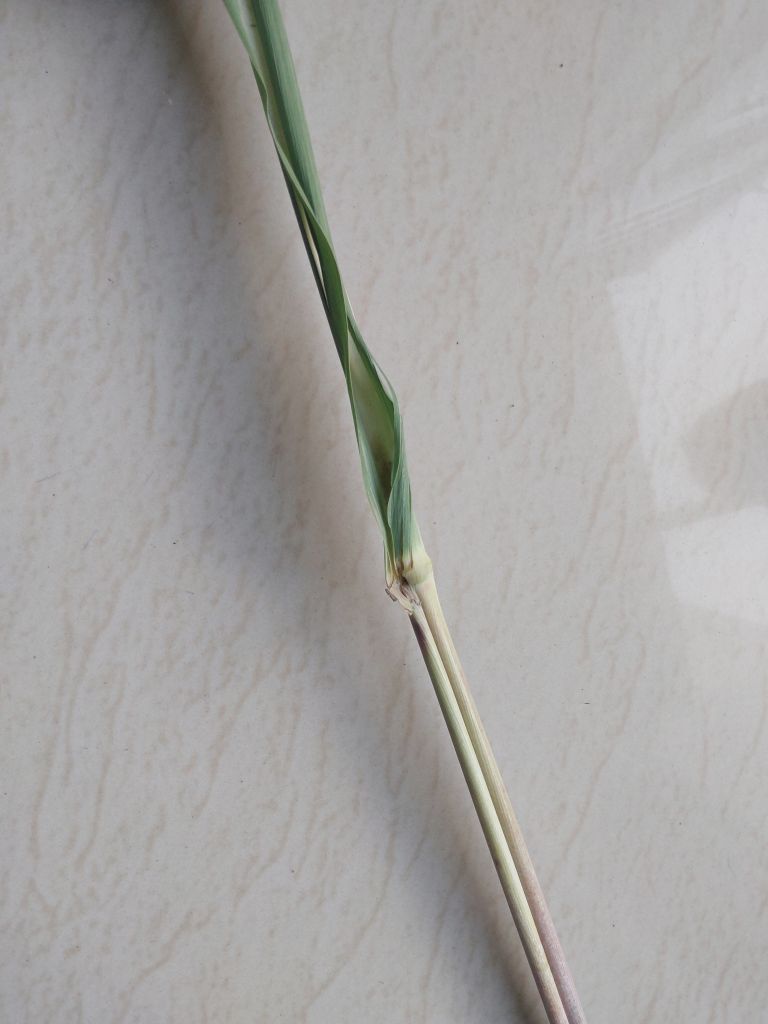
Label: Smut